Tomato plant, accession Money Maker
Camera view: tilt-top (135 deg); turntable rotation: 0 degrees
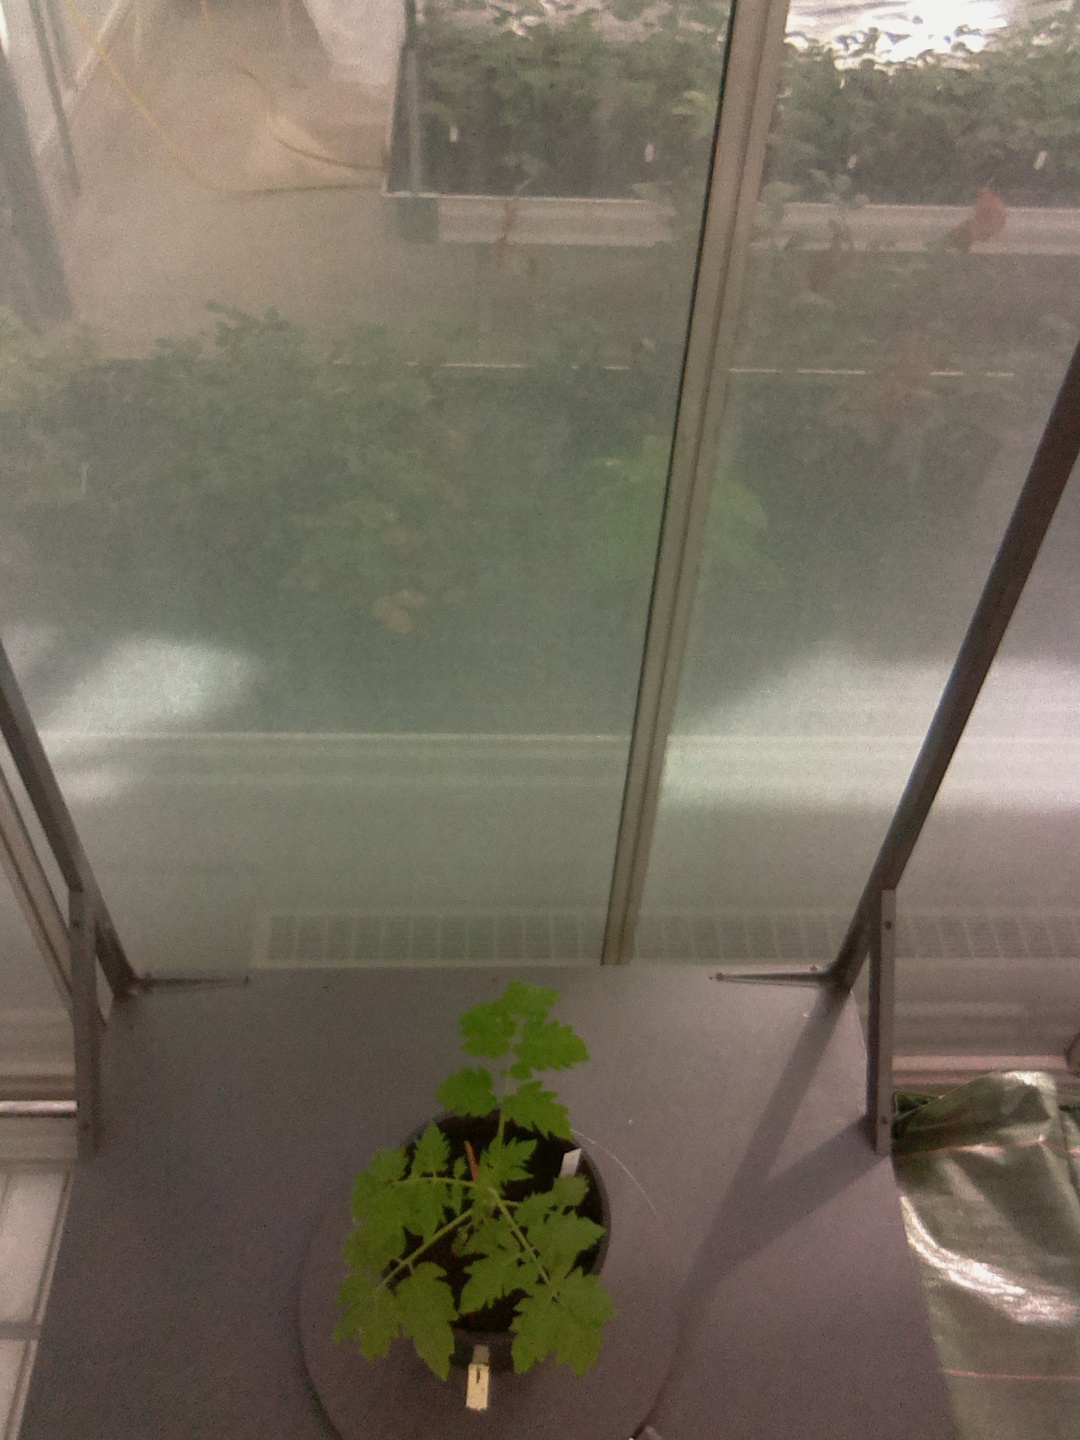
BBCH growth stage 13: 6 of true leaves visible